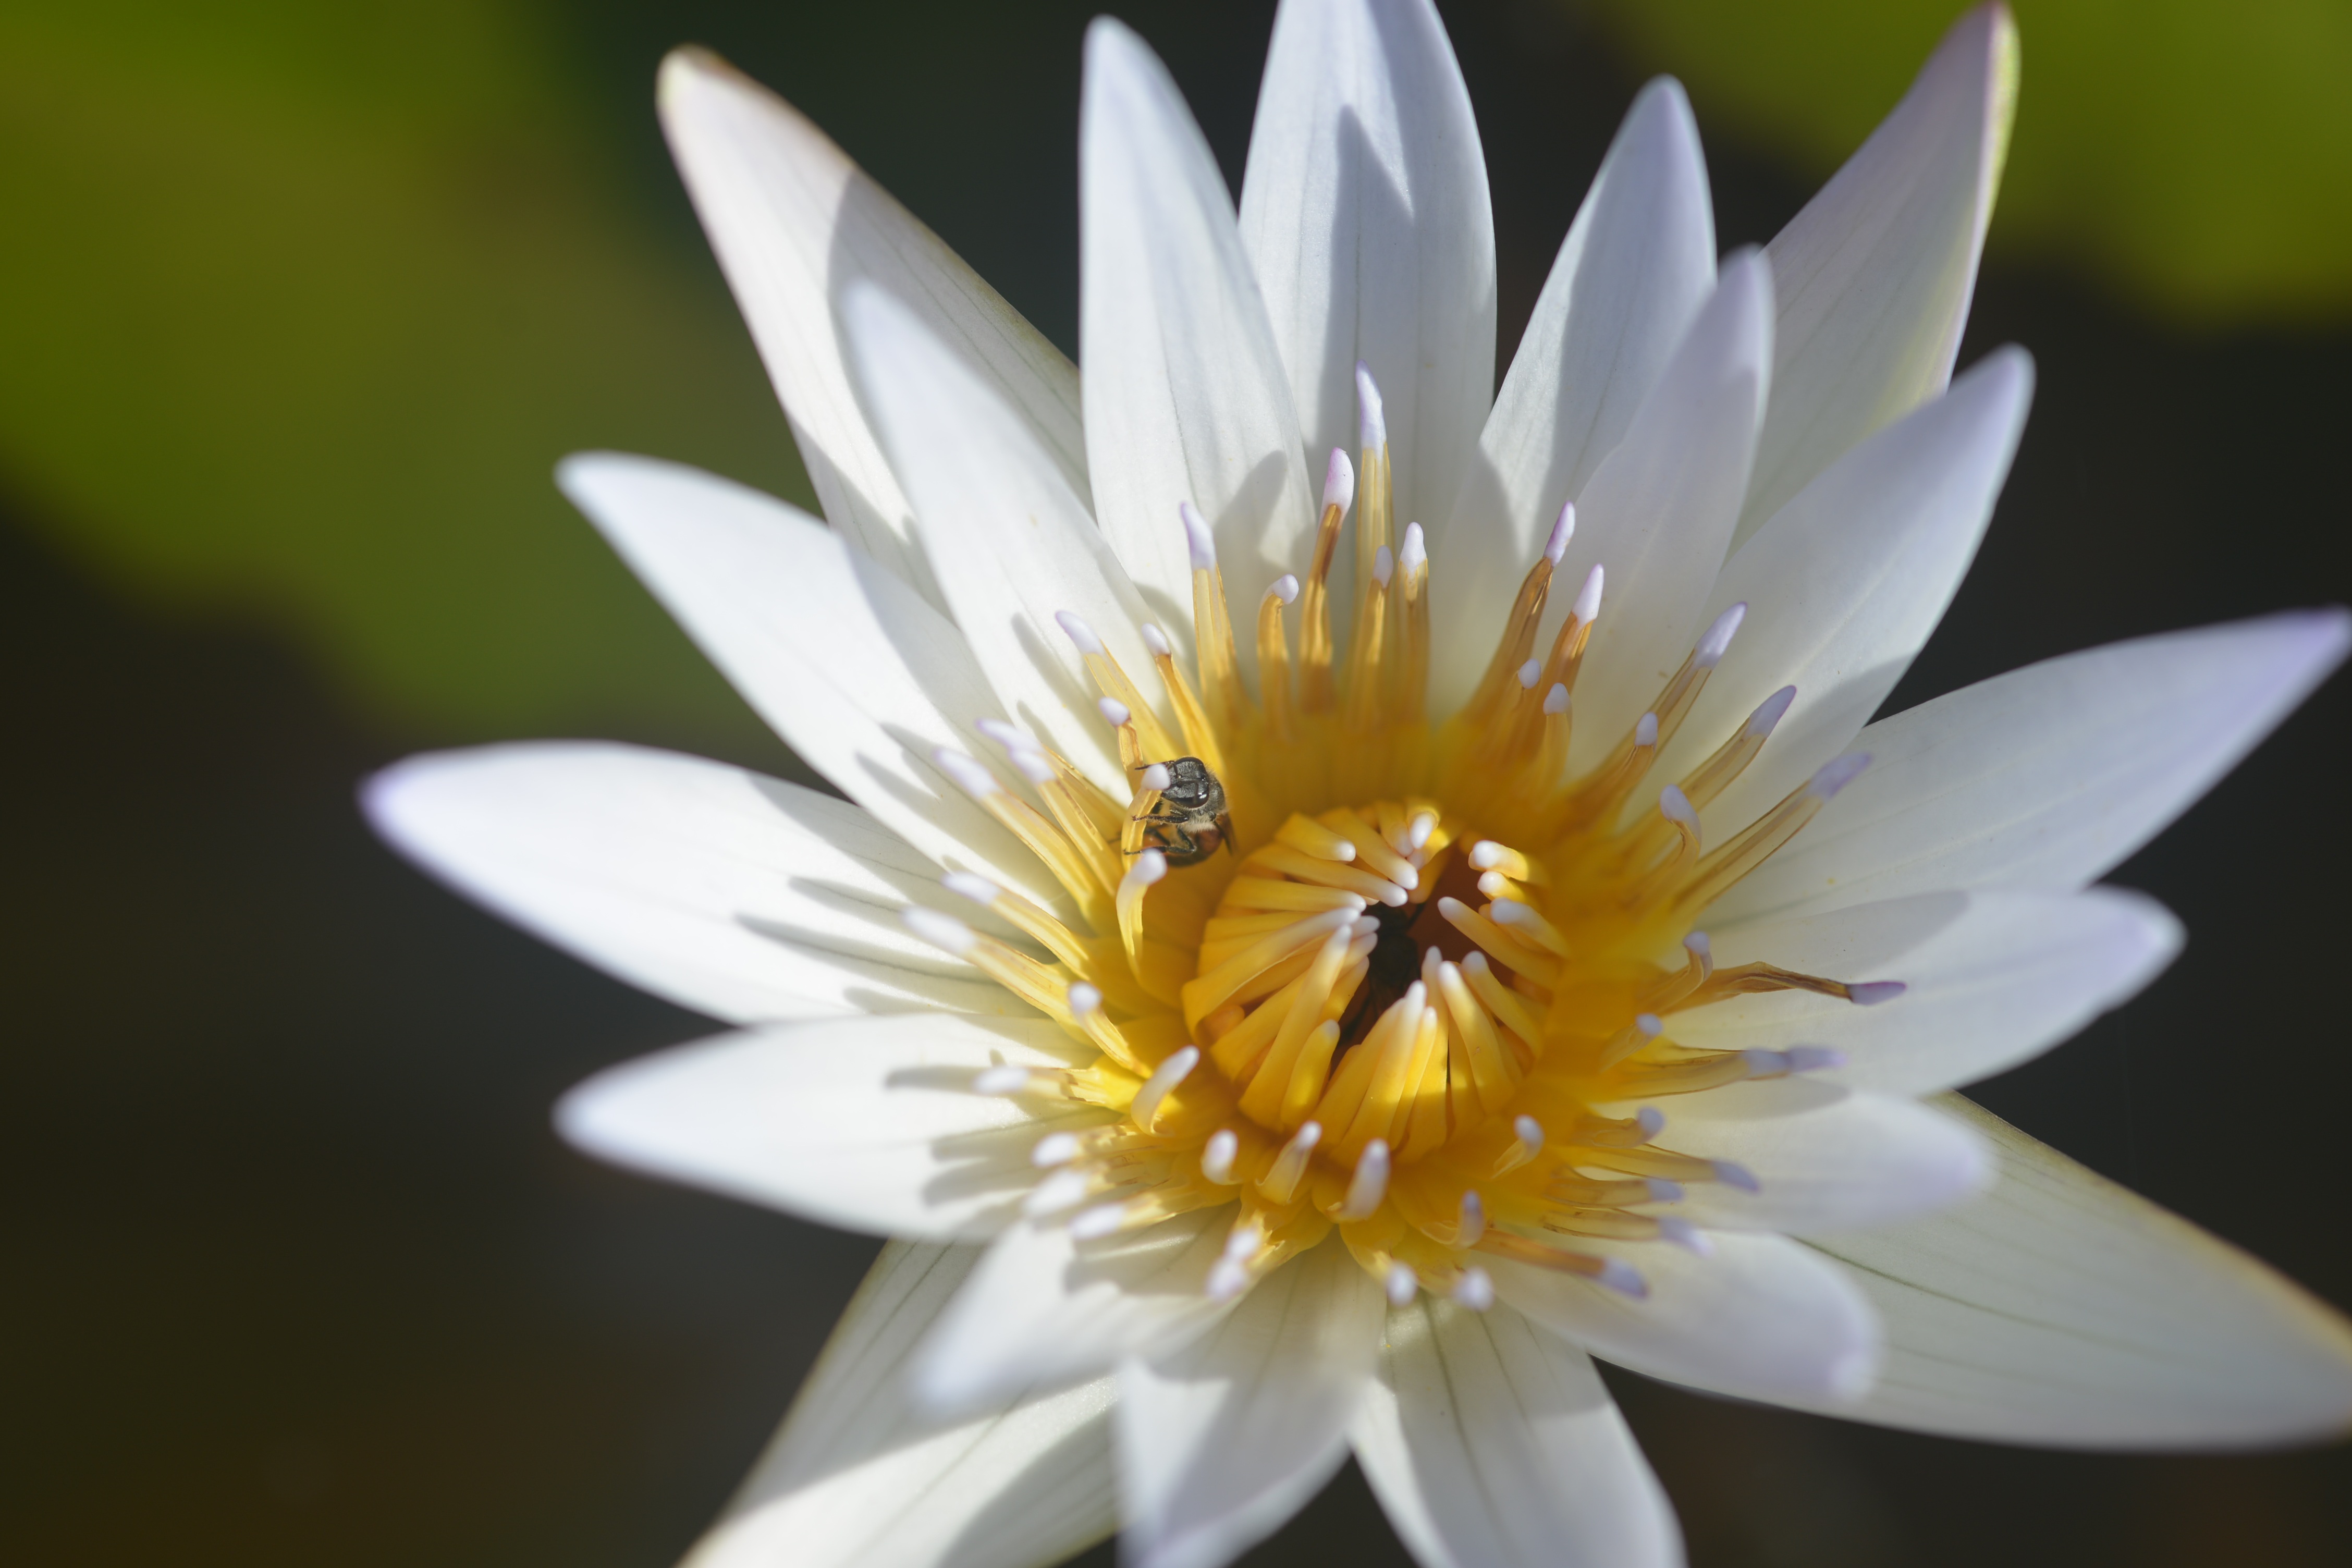
blossom, plant, white, photography, flower, petal, summer, daisy, pond, botany, yellow, flora, wildflower, flowers, close up, bee, insects, lotus, macro photography, flowering plant, oxeye daisy, plant stem, land plant